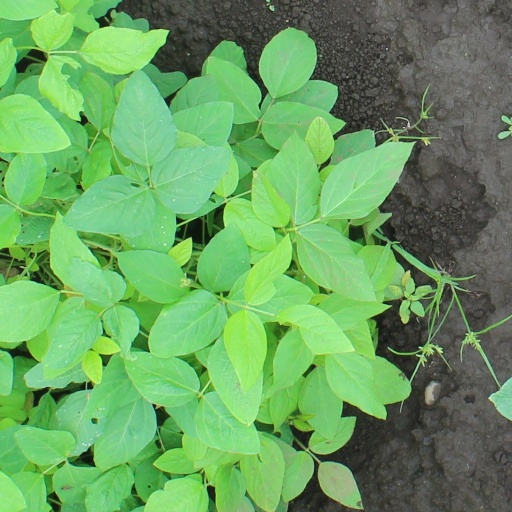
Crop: soybean